Dave Porter (sportsman)

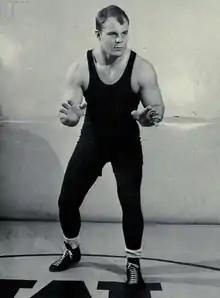
Porter in 1967

Dave Porter (March 5, 1946 – August 25, 2012), was a two-time NCAA collegiate wrestling champion and football player. He was inducted into the University of Michigan Athletic Hall of Honor in 1985.